Tokyo

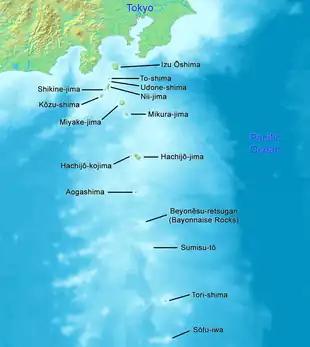
A map of the Izu Islands with black labels

After the bubble burst in the early 1990s, Japan experienced a prolonged economic downturn called the "Lost Decades", which was characterized by extremely low or negative economic growth, deflation, and stagnant asset prices. Tokyo's status as a world city is said to have depreciated greatly during these three decades. Nonetheless, Tokyo still saw new urban developments during this period. Recent projects include Ebisu Garden Place, Tennōzu Isle, Shiodome, Roppongi Hills, Shinagawa, and the Marunouchi side of Tokyo Station. Land reclamation projects in Tokyo have also been going on for centuries. The most prominent is the Odaiba area, now a major shopping and entertainment center. In the 1990s, various plans were proposed for transferring national government functions from Tokyo to secondary capitals in other regions of Japan, to spread population and investment more evenly. Such plans were met with fierce opposition, and then-prime minister Junichiro Koizumi decided to close parliamentary discussions in 2003. The Agency for Cultural Affairs relocated from Kasumigaseki to Kyoto in 2023, making it the only central organ of the Civil Service to move out of Tokyo so far.